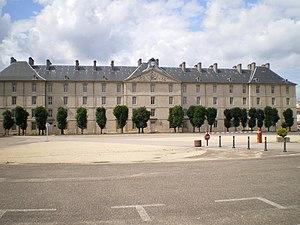
Caserne Thiry, à Nancy
Cet article recense les monuments historiques de Nancy, en France.
François Augustin, baron Thiry, né à Nancy le 24 février 1794 et mort à Nancy le 18 décembre 1875, est un général et homme politique français.
Cette page concerne les événements qui se sont produits au dix-huitième siècle en Lorraine.